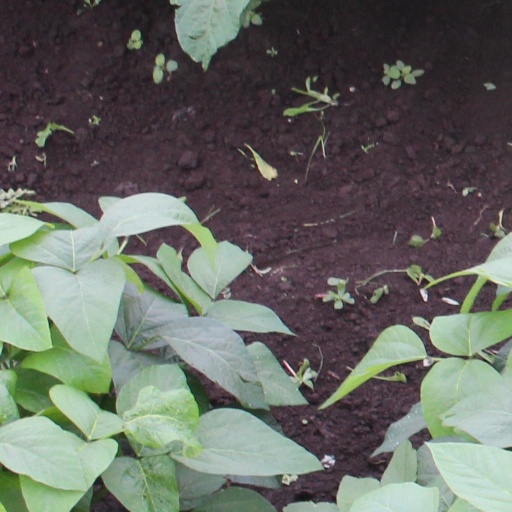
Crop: soybean